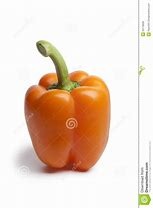
Label: capsicum